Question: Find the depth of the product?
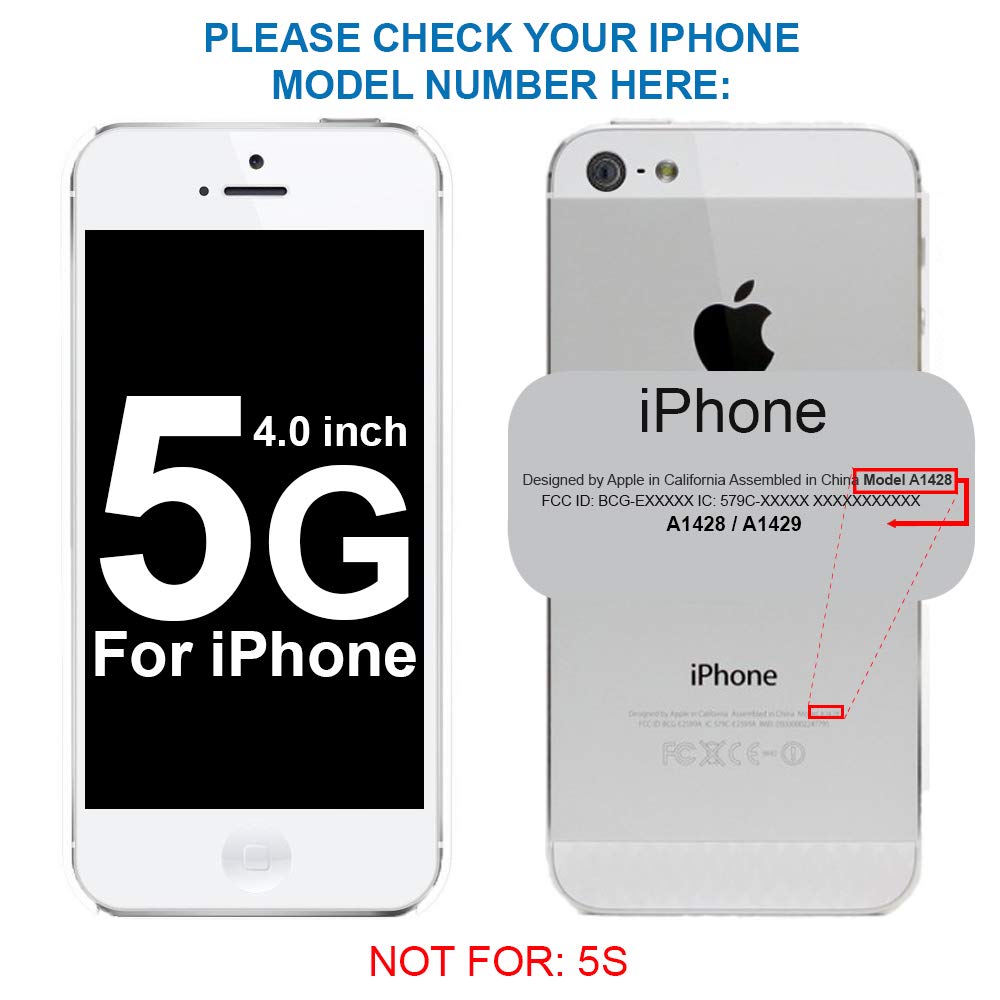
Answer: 4.0 inch